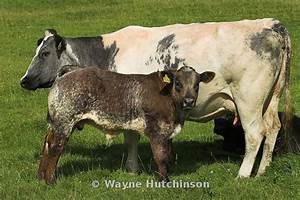
Label: mucca